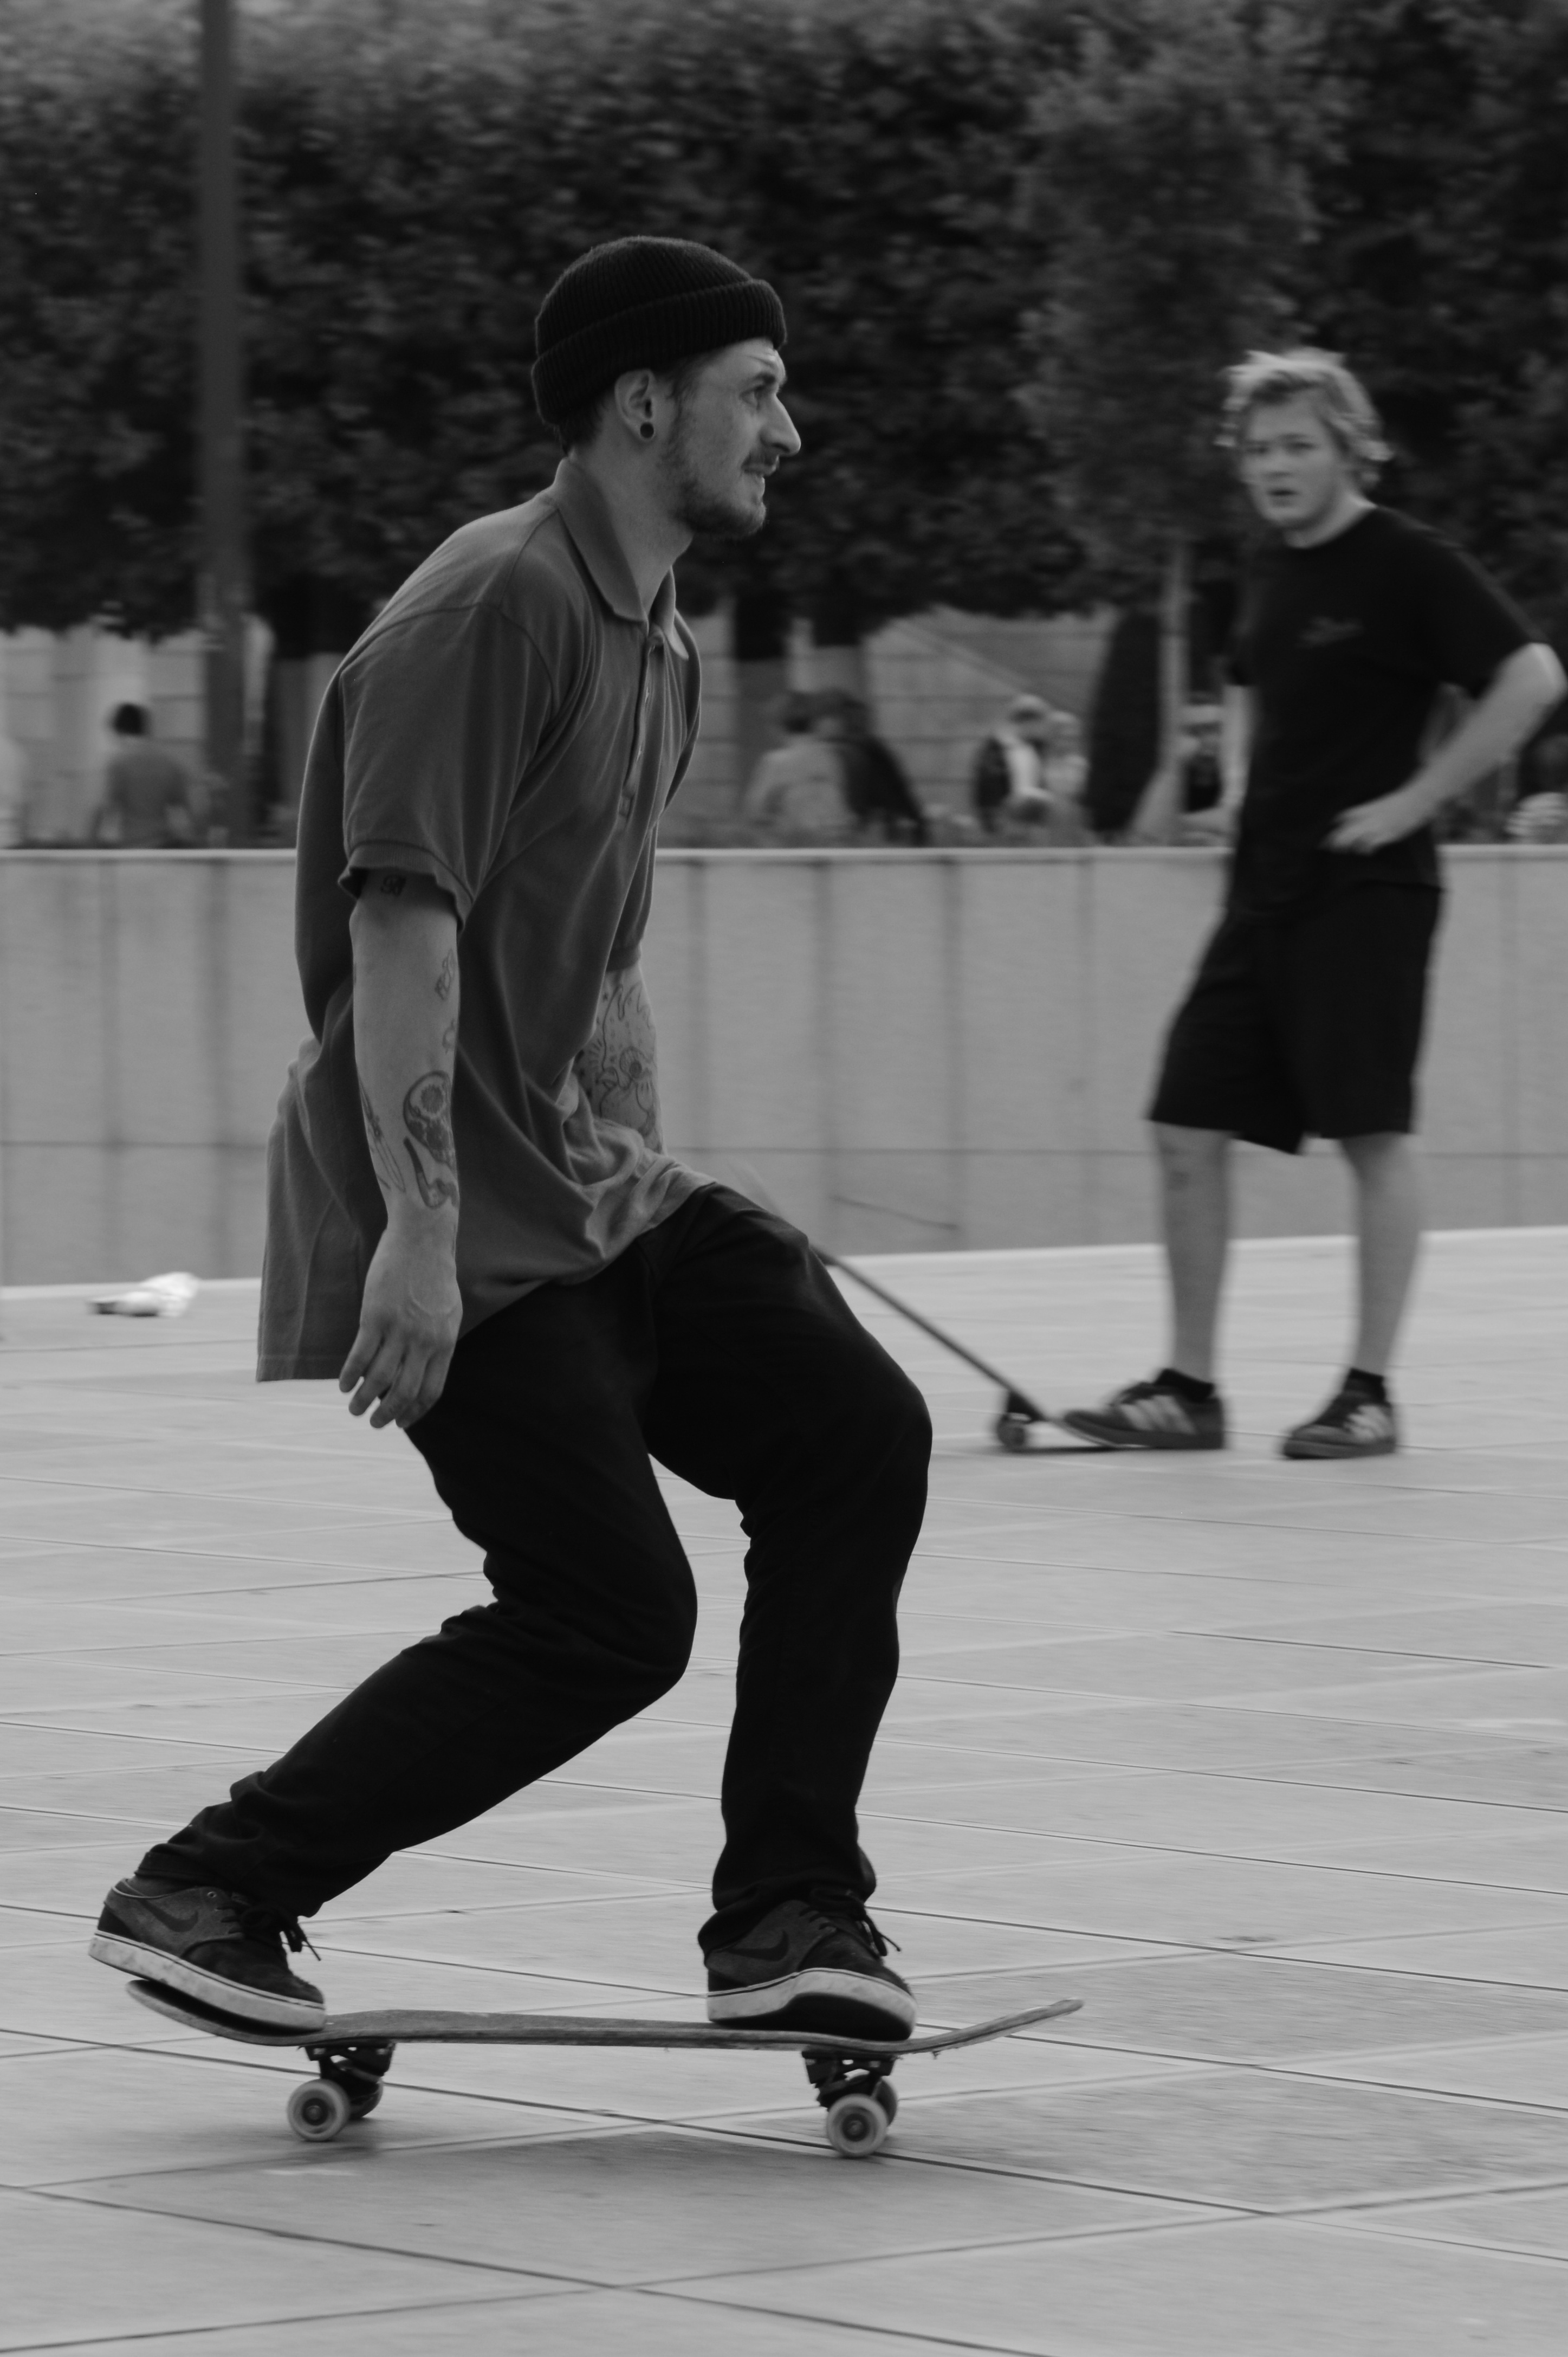
man, black and white, people, skateboard, skateboarding, recreation, black, monochrome, winter sport, sports, cool, skating, footwear, skater, ice skating, monochrome photography, outdoor recreation